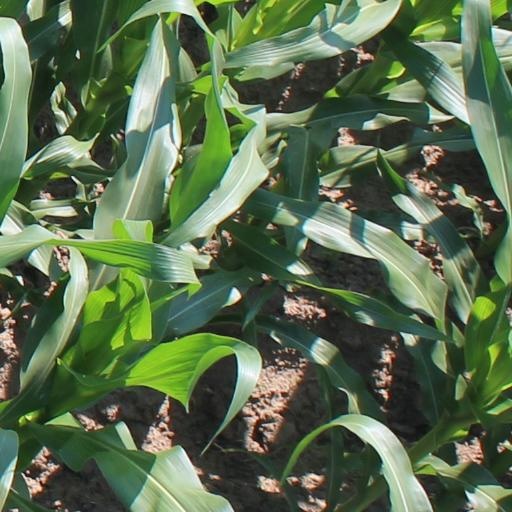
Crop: maize; corn